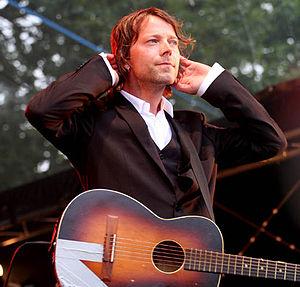
Magnet est le pseudonyme utilisé par l'auteur-compositeur-interprète Norvégien Even Johansen.